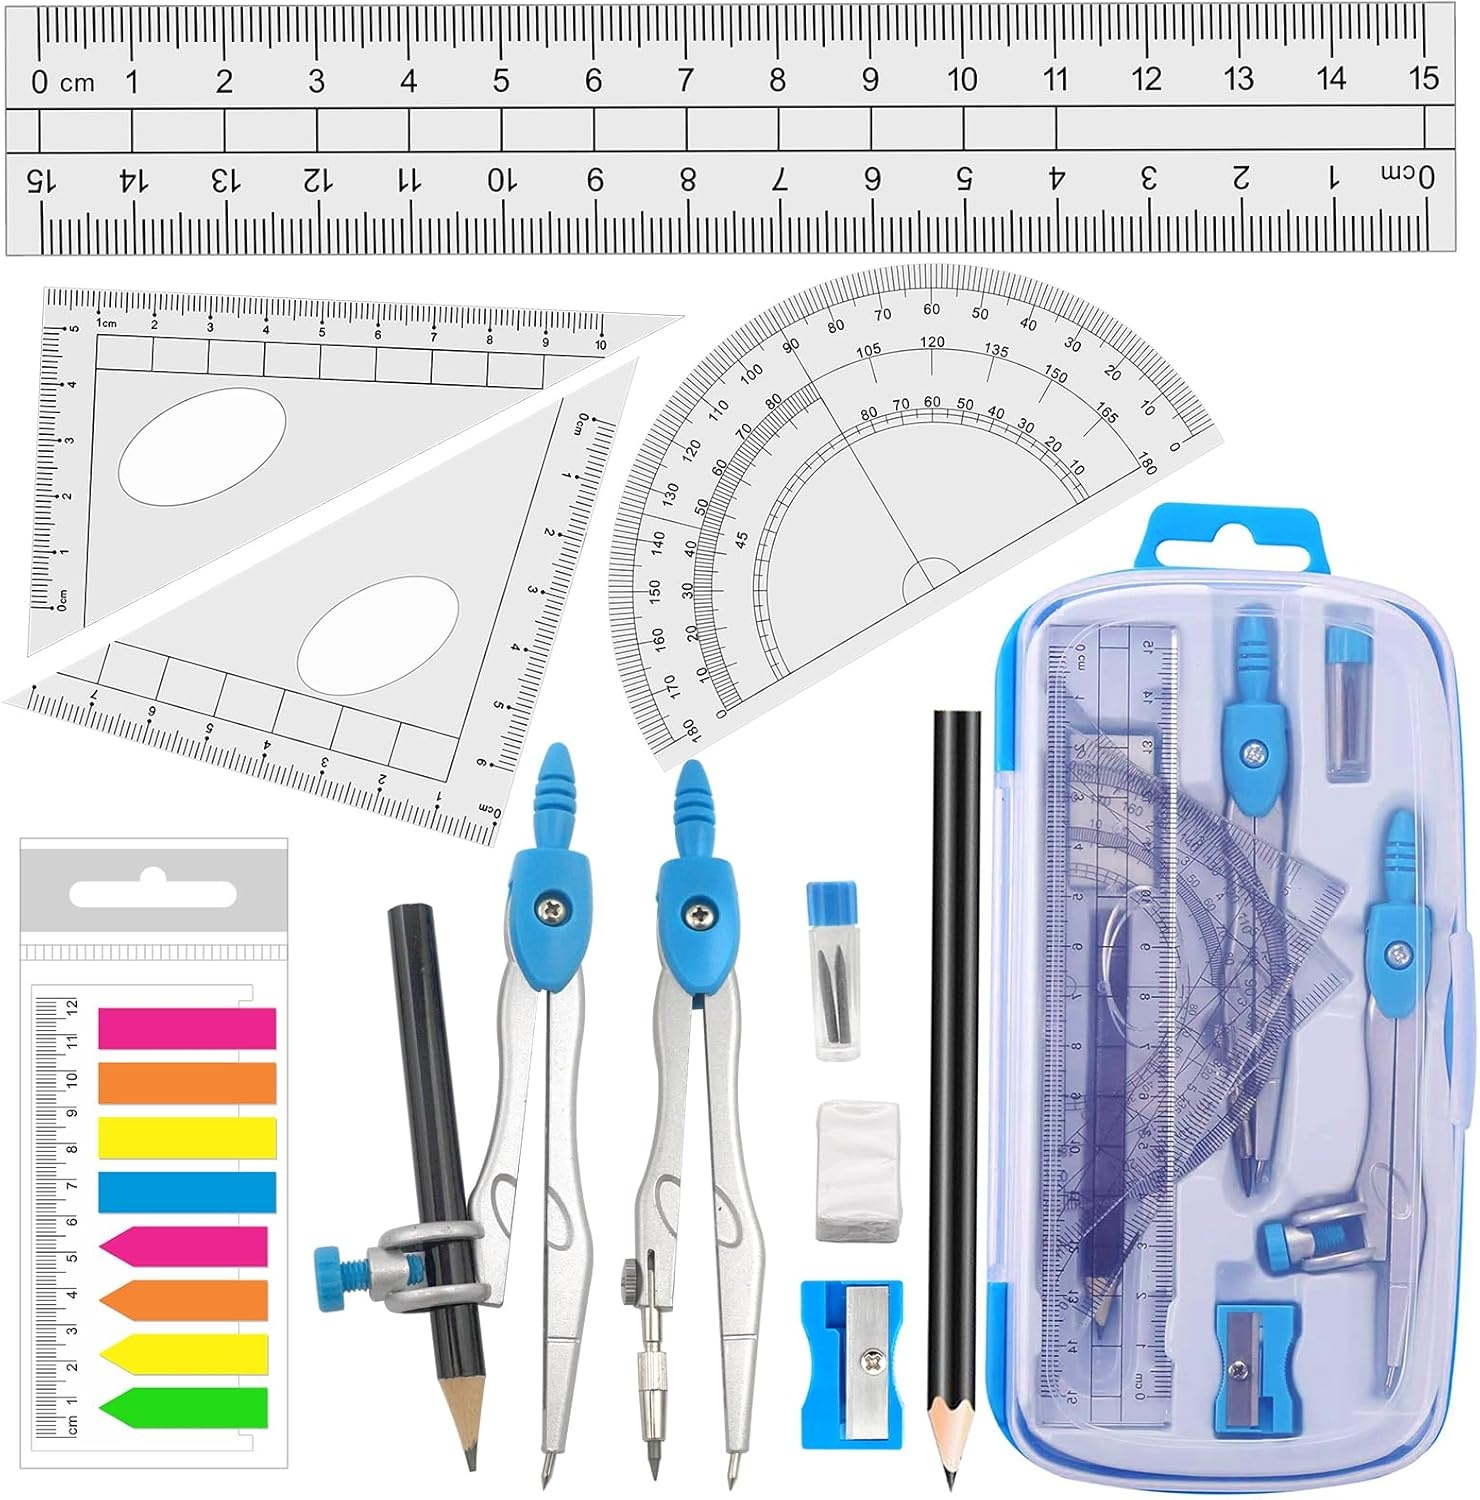
Math Compasses Back-to-School Starter Geometry Kit with 2 Drafting Compasses Protractor Set Squares Ruler and More for Students Maths Study Homework, Blue Set with Carry Case
About this item Maths Compasses Geometry Set for Students with Protractor, Set Squares in Carry Case 2 Geometry Compasses for drawing circles. This dual-compass kit provides students complete need for basic geometric constructions: 2 School Compasses, 1Protractor, 2 Set Squares, 1 Ruler, Comes in a carry case
Brand: Akuoly
Category: Arts & Entertainment > Hobbies & Creative Arts > Arts & Crafts > Art & Crafting Tools > Craft Measuring & Marking Tools > Drafting Compasses